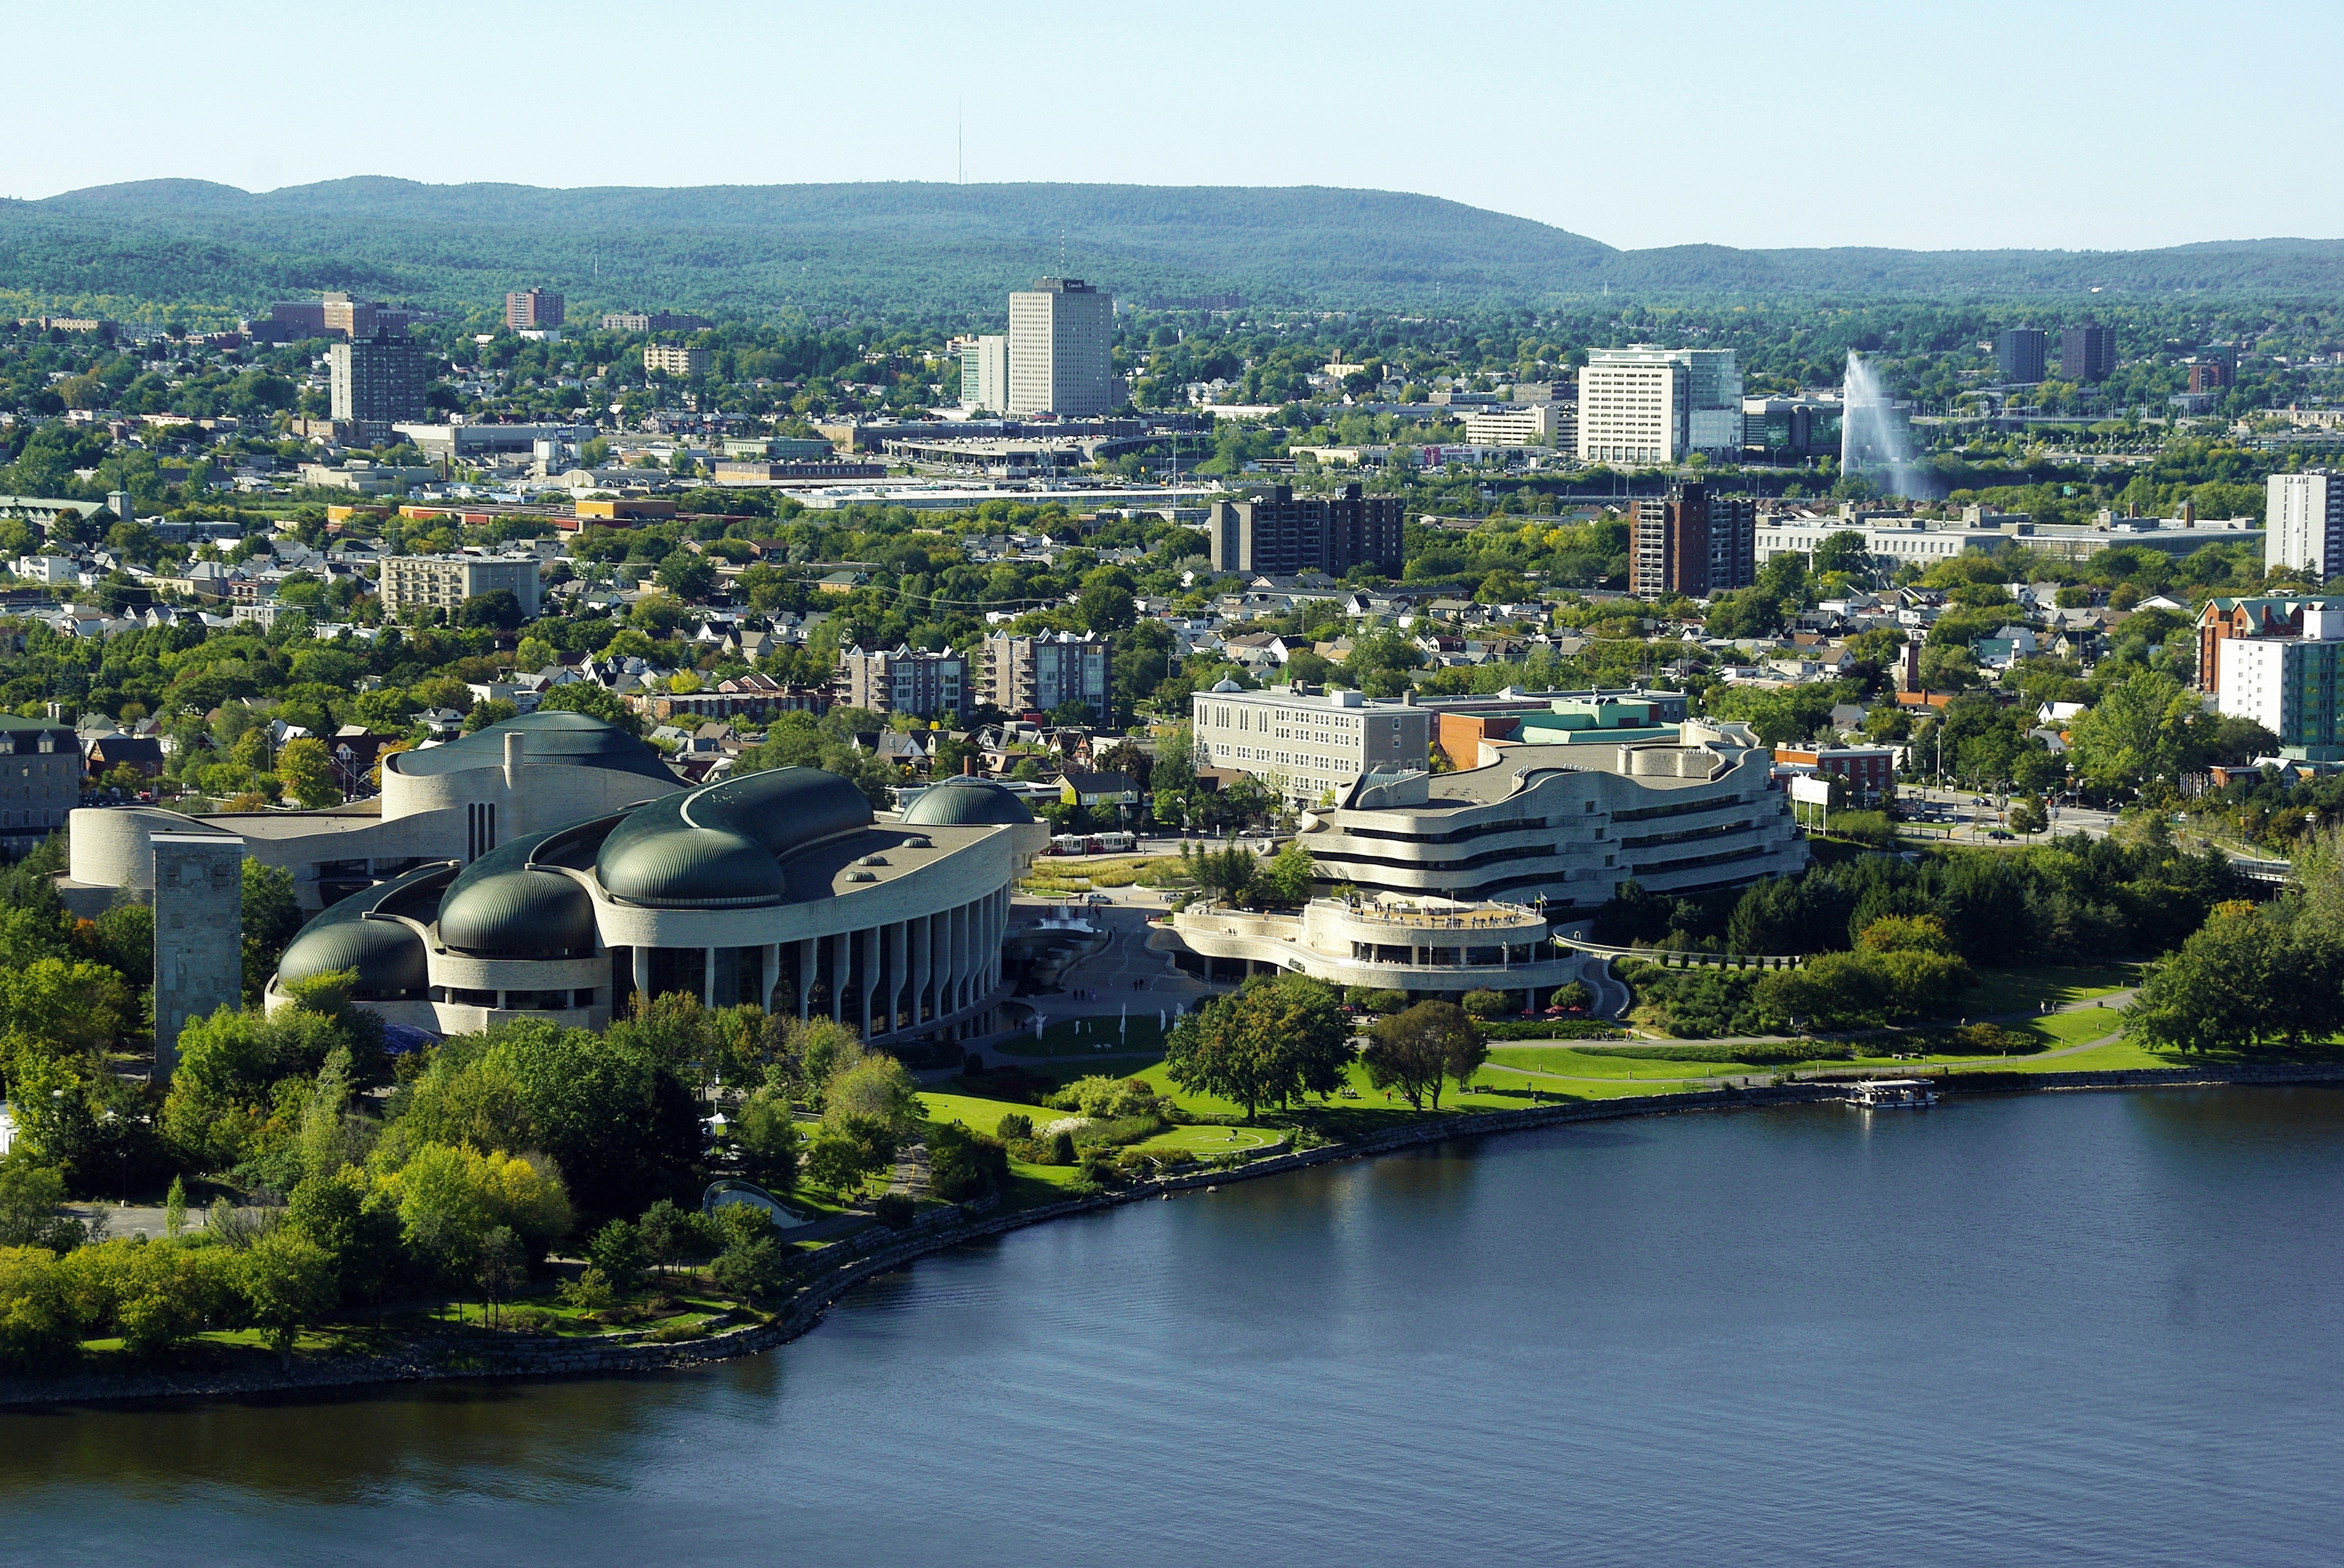
landscape, architecture, skyline, photography, town, city, river, monument, cityscape, panorama, downtown, museum, landmark, tourism, canada, federal, ottawa, native american, bird's eye view, aerial photography, museum of civilization, ottaoutais river, residential area, geographical feature, human settlement